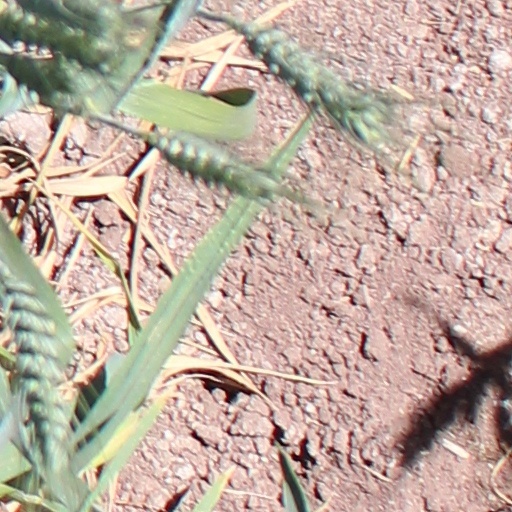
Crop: wheat